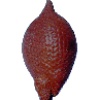
Label: salak